Myriopteris lanosa

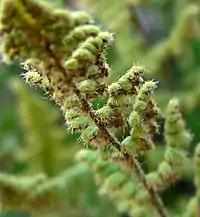
The middle of a fern frond, with small round leaf segments curling under, covered with some long white hairs and attached to a reddish-brown axis

The leaf blades range in shape from lanceolate to linear-oblong. The blade is usually bipinnate-pinnatifid (cut into pinnae and lobed pinnules) at the base. Each blade is cut into 12 to 20 pairs of pinnae. The rachis (leaf axis) is rounded on the upper side, dark in color, and bears soft hairs of uniform shape, but not scales. The pinnae are not jointed at the base, and the dark pigmentation of the rachis enters the edge of the pinnae. The pinnae at the base of the leaf are slightly smaller than the pinnae immediately above them, and the pinnae are more or less symmetric about the costa (pinna axis). The upper surfaces of the pinnae are sparsely covered with hairs. The upper sides of the costae are brown for most of their length and lack scales. The pinnules are lanceolate or oblong, and not bead-shaped as in some other species of "Myriopteris". There are 7 to 14 pairs of pinnules per pinna. The largest pinnules are long, with a sparse covering of long, segmented hairs on both upper and lower surfaces.